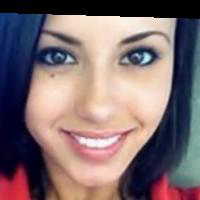
Age group: age 21-30